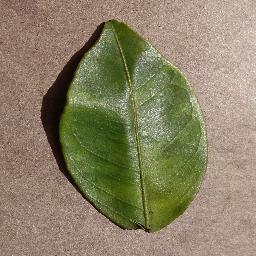
Label: Orange___Haunglongbing_(Citrus_greening)